Augustus Bampfylde, 2nd Baron Poltimore

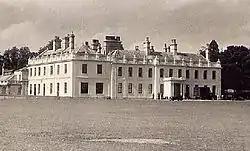
Poltimore House, seat of the Bampfylde family

Bampfylde was the son and heir of George Bampfylde, 1st Baron Poltimore, by his second wife Caroline Buller, daughter of General Frederick William Buller.